Blundell's School

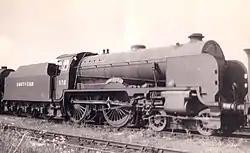
932 "Blundell's" Schools Class 4-4-0 at Eastleigh in 1948.

Rugby is the main sport played at Blundell's in the Autumn and Spring terms. The earliest mention of "football" in the Blundellian was in 1861 and the first recorded "rugger" match played by boys at Blundell's was in 1868 against Tiverton Rugby Club, making the school one of the oldest anywhere formally to play the game. The Blundell's crest still hangs in the main room at Twickenham in recognition of this.